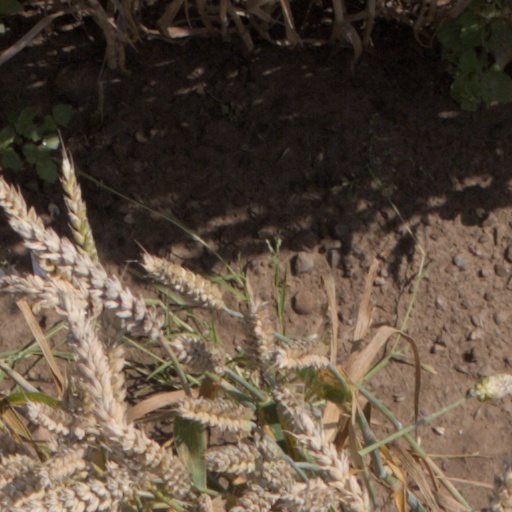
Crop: wheat